Joint Base Anacostia–Bolling

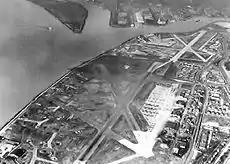
Bolling Field and Anacosta Naval Air Station, mid-1940s

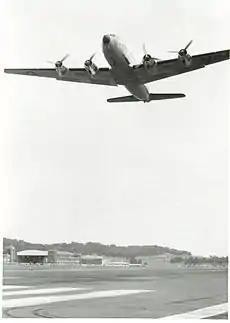
The last fixed-wing flight out of Bolling Air Force Base, 1962.

Bolling's property has been a Department of Defense (DOD) asset since 1917. From its beginning, the installation has included the Army Air Corps (predecessor to today’s Air Force) and Navy aviation and support elements. The tract of land selected for the base was scouted by William C. Ocker at the direction of General Billy Mitchell. The base began near Anacostia in 1918, as the only military airfield near the United States Capitol and was originally named The Flying Field at Anacostia on 2 October 1917. It was renamed Anacostia Experimental Flying Field in June 1918.